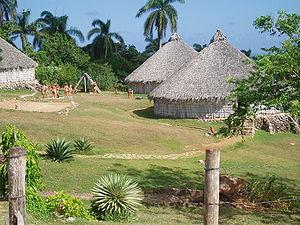
Les Taïnos, ou Tainos, sont une ethnie amérindienne considérée comme distincte du groupe des Arawaks, qui occupait les grandes Antilles lors de l'arrivée des Européens au XVᵉ siècle. Malgré leur quasi-disparition au XVIᵉ siècle, beaucoup d'Antillais, plus particulièrement des Cubains, Haïtiens, Portoricains et Dominicains, continuent de se considérer comme Taïnos.